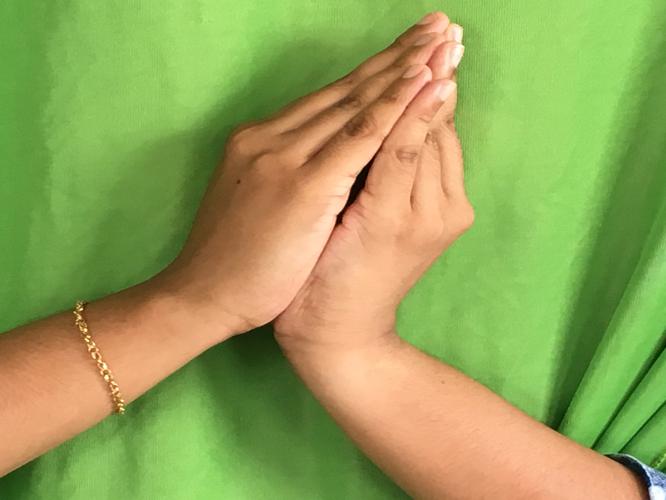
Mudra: Kapotham
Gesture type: double_hand